John Elliott (businessman)

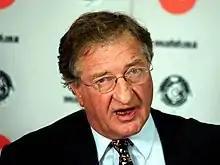

John Dorman Elliott (3 October 1941 – 23 September 2021) was an Australian businessman and state and federal president of the Liberal Party. He had also been president of the Carlton Football Club. He frequently provoked controversy due to his political affiliations, his brushes with the law, and his abrasive personal style.